Donald Duff (surgeon)

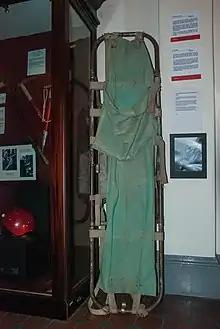
A Duff Stretcher in the West Highland Museum, Fort William

Surgeon’s Gully, once called Strawberry Chasm, on the Glen Nevis side of Ben Nevis is named in honour of Mr Duff who explored many of the Glen Nevis Gullies.